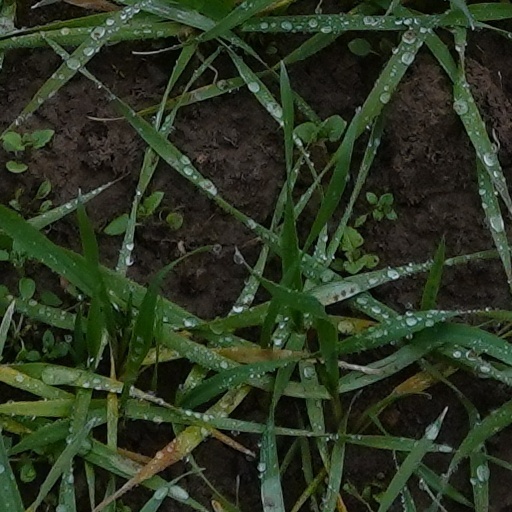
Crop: wheat